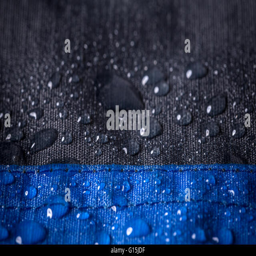
water drops on a waterproof fabric , background